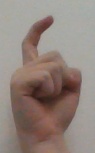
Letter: ra